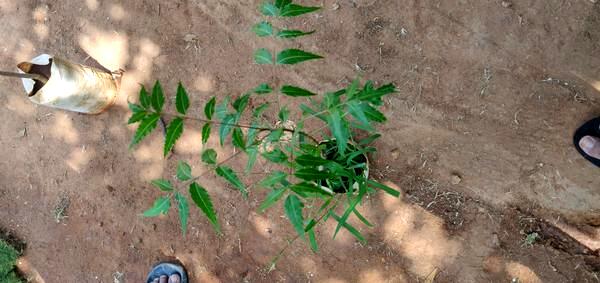
Plant: Neem